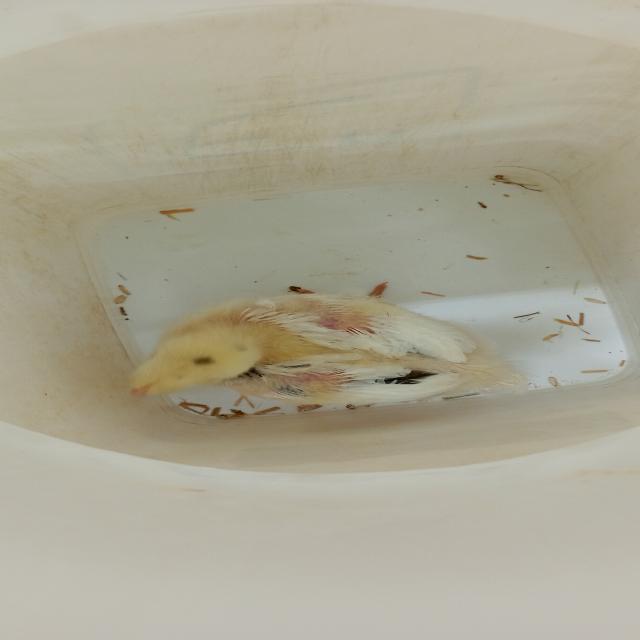
Weight: 399 g